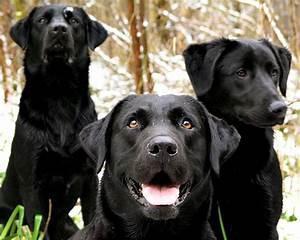
dog